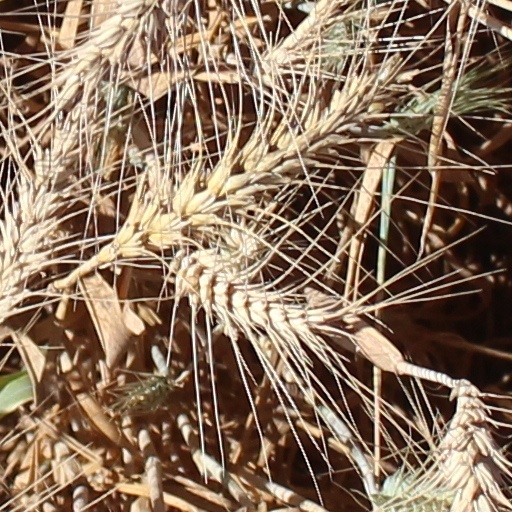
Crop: wheat